Latin American music in the United States

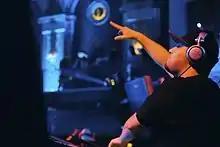
Deorro is an American DJ and producer known for his electronic and Latin-influenced music.

Today, Latin American music has become a term for music performed by Latinos regardless of whether it has a Latin element or not. Acts such as Shakira, Jennifer Lopez, Enrique Iglesias, and Pitbull are prominent on the pop charts. Iglesias, who holds the record for most No. 1s on "Billboard"'s Hot Latin Tracks, released a bilingual album inspired by urban acts, and he frequently releases two completely different songs to Latin and pop formats at the same time. Mainstream artists and producers tend to feature more on songs from Latin artists and it has also become more likely that English language songs crossover to Spanish radio and vice versa.